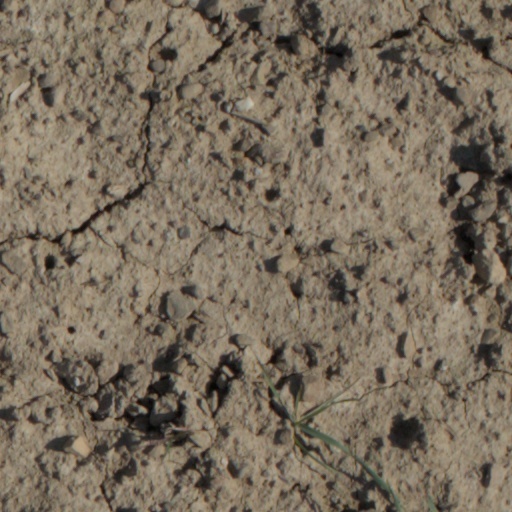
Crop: wheat